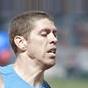
Age: 23